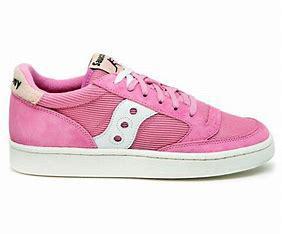
Brand: Saucony
Model: Jazz Court